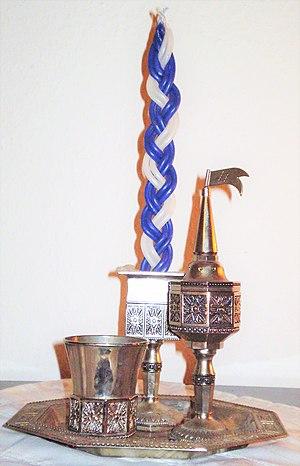
Le kiddouch est la cérémonie de sanctification d’un jour saint au moyen d’une bénédiction prononcée sur une coupe de vin casher.
La havdalah est une prière juive dite le soir de shabbat par les Juifs et qui exprime la séparation du kodesh et du 'hol, c'est-à-dire le passage du shabbat aux jours normaux de la semaine.
La liturgie du judaïsme est riche en prières et bénédictions, récitées lors de circonstances quotidiennes ou particulières.